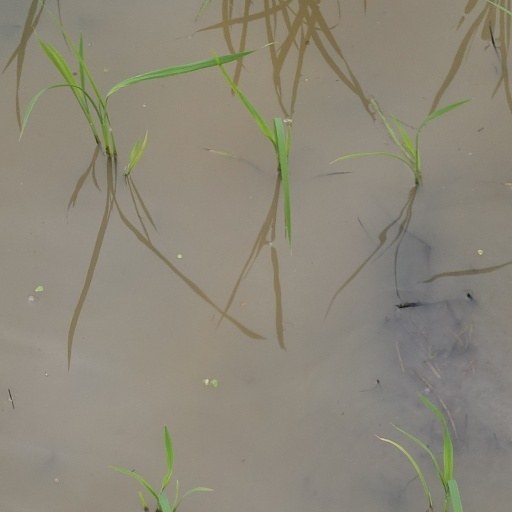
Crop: rice